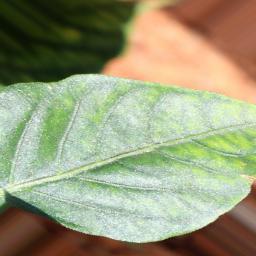
Label: nutritional